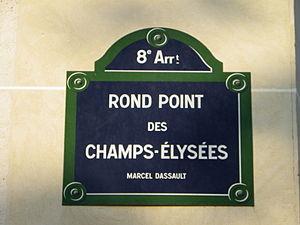
Rond point des Champs-Elysées à Paris
Le rond-point des Champs-Élysées-Marcel-Dassault, anciennement mais encore parfois dénommée dans l'usage rond-point des Champs-Élysées, est une place du 8ᵉarrondissement de Paris.
Cet article donne une liste des voies du 8ᵉ arrondissement de Paris, en France.